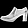
Label: Ankle boot